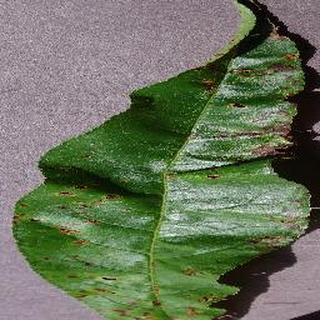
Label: peach_bacterial_spot